Ben Affleck

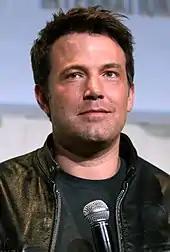
Affleck at the 2016 San Diego Comic-Con

Given Affleck's growing reputation as a filmmaker, his decision to star as Batman in the 2016 superhero film "" was regarded by Dave Itzkoff of "The New York Times" as "a somewhat bewildering choice". Affleck reprised his role as Batman later that year, making a brief cameo appearance in "Suicide Squad" (2016). He starred as an autistic accountant in the action thriller "The Accountant" (2016), which was an unexpected commercial success. Peter Debruge of "Variety" felt Affleck's "boy-next-door" demeanor – "so normal and non-actorly that most of his performances feel like watching one of your buddies up on screen" – was "a terrific fit" for the role. Stephen Holden of "The New York Times" wondered why Affleck, "looking appropriately dead-eyed and miserable," committed himself to the film.